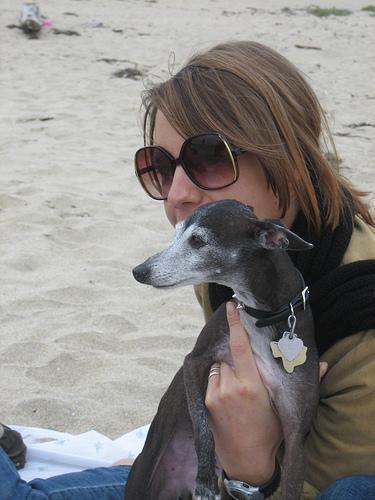
Italian_greyhound